Iowa Highway 98

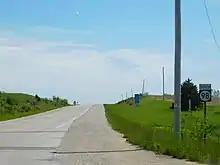
Iowa 98 before decommissioning in Village Township

Iowa 98 began in the census-designated place (CDP) of Leando at an intersection with Clay Street. East of the intersection, the road continued as Van Buren County Road V64 (CR V64) while Iowa 98 headed to the west. For the first of its routing, the two-lane highway ran parallel to and approximately from the Des Moines River. The highway then turned to the north and crossed the river. On the northern banks, it entered Douds, which is also a CDP. Douds sprawls for , despite only having a population of 152 in the 2010 Census. Iowa 98 continued north for another until it reached Iowa 16. North of the intersection, the road continued again as CR V64. The entire route had an annual average daily traffic of 1060 vehicles.